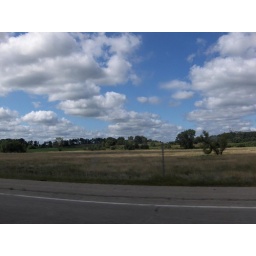
labor day weekend at the lake house in bridgman, michigan with 17 of our closest friends :D